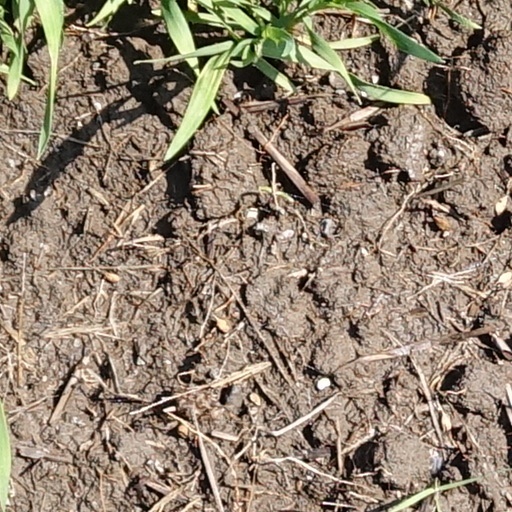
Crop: wheat